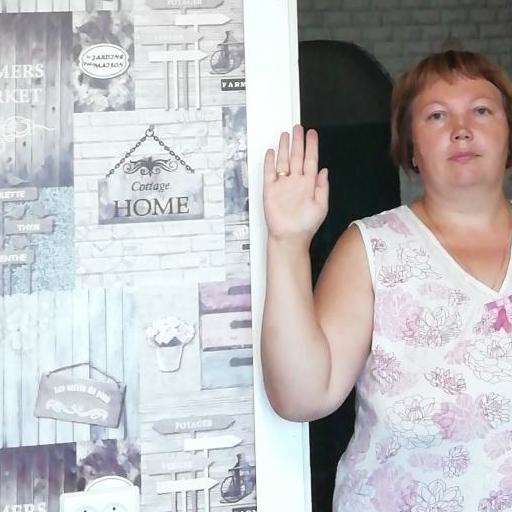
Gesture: stop